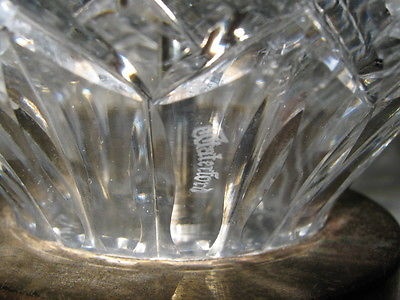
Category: lamp